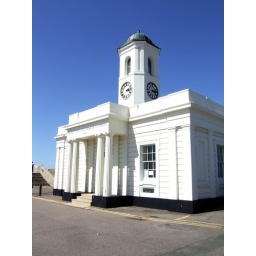
This building is to the eastern end of the beach in Margate, Kent